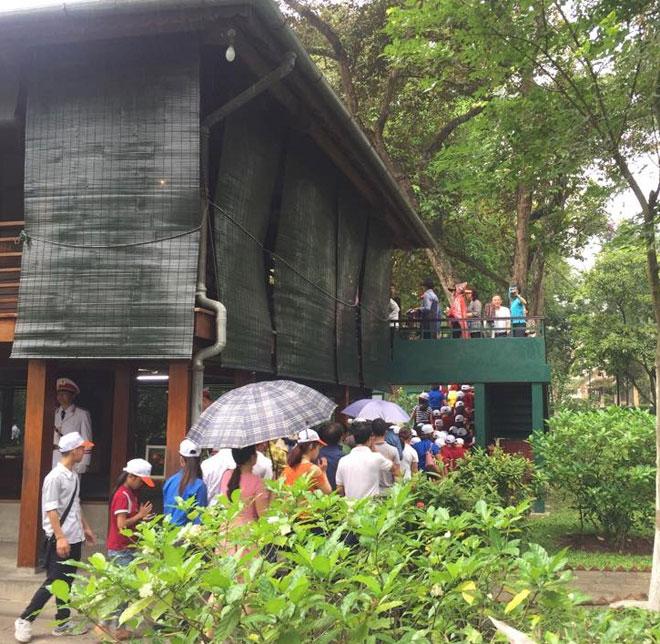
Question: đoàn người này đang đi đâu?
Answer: đoàn người này đang đi vào một địa điểm tham quan